Pete Gillen

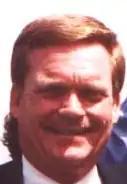

Peter Joseph Gillen (born June 20, 1947) is an American former college basketball head coach of the Division I Providence Friars and Virginia Cavaliers and is a member of the New York City Basketball Hall of Fame. Gillen is currently a college basketball analyst with the CBS Sports Network.